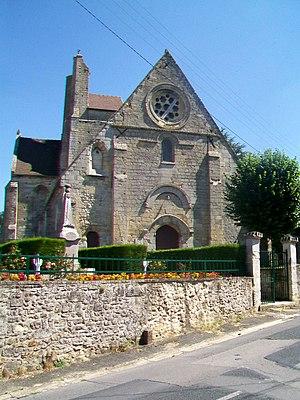
La façade occidentale.
L'église Saint-Martin est une église catholique paroissiale située à Cinqueux, en France. Elle possède l'une des plus anciennes nefs de plan basilical de la région, qui devrait remonter aux alentours de 1080. À l'extérieur, les deux contreforts plats flanquant la façade occidentale, les fenêtres latérales de la nef, les cordons de billettes comme unique élément du décor, et les curieux tympans en opus spicatum des anciens portails de la façade et du bas-côté sud datent d'origine. L'intérieur est d'une grande sobriété, et les grandes arcades retombent sur de simples impostes gravés d'un décor géométrique ou sculptés. Les parties orientales et la grande rosace en haut de la façade sont de style gothique primitif et ont été bâties au tout début du XIIIᵉ siècle à l'emplacement du sanctuaire roman. Le 17 février 1910, la pile sud-est du clocher, qui s'élève au-dessus de la croisée du transept, s'est subitement effondrée, et entraînée dans sa chute une partie des voûtes des travées autour. Au lieu d'étayer le clocher, les autorités ont précipitamment décidé de faire dynamiter le reste du clocher.